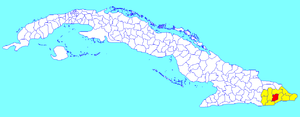
Manuel Tames est une ville et une municipalité de Cuba dans la province de Guantánamo.